Joseph Winston

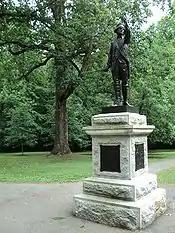
Monument to Major Joseph Winston, Guilford Courthouse National Military Park

He is buried in the National Park at the site of the Battle of Guilford Court House, where a monument erected in 1893 notes Major Winston's command of the militia forces. The town of Winston, North Carolina (which later became part of Winston-Salem), is named for him.